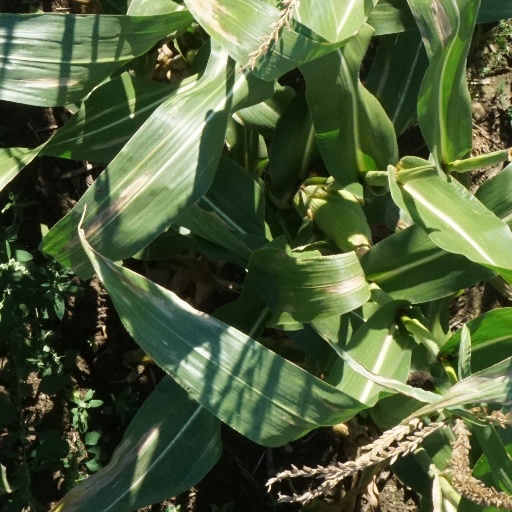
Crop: maize; corn